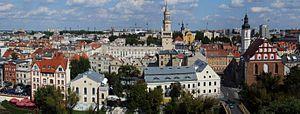
Vieille ville d'Opole, vue de la tour Piast. 1 - Stade de football d'Odra Opole 2 - Quartier Armii Krajowej (autrefois ZWM) 3 - Collège technique Zespół Szkół Mechanicznych 4 - hôtel de ville 5 - Eglise Notre-Dame des Douleurs et Saint Adalbert 6 - Cité universitaire de l'université d'Opole 7 - Le Colegium Maius, principal bâtiment du campus universitaire. 8 - Eglise de la trinité 9 - Le «
Opole est une ville du sud de la Pologne, chef-lieu de la voïvodie du même nom. Opole est une ville-powiat et est le chef-lieu du powiat d'Opole sans se trouver sur son territoire. Avec 128 140 habitants en 2017, il s'agissait de la vingtième plus grande ville polonaise.